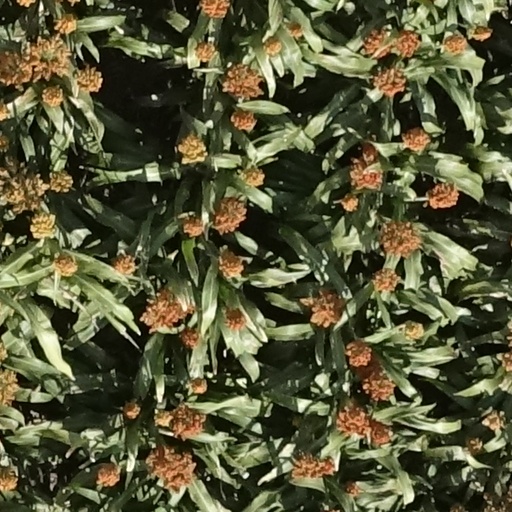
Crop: sorghum